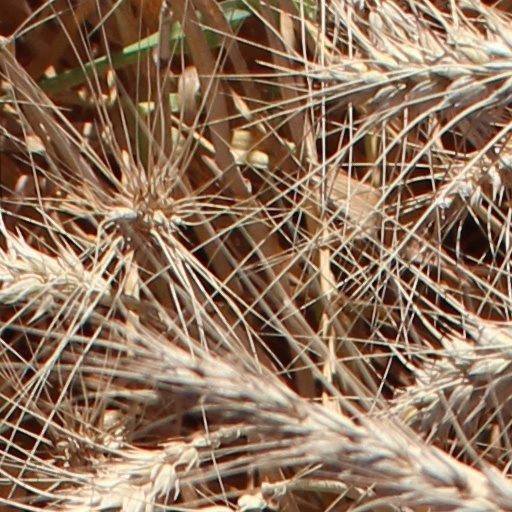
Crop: wheat